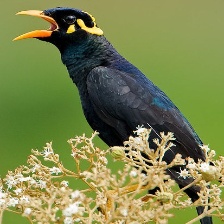
Species: ENGGANO MYNA
Scientific name: GRACULA ENGANENSIS